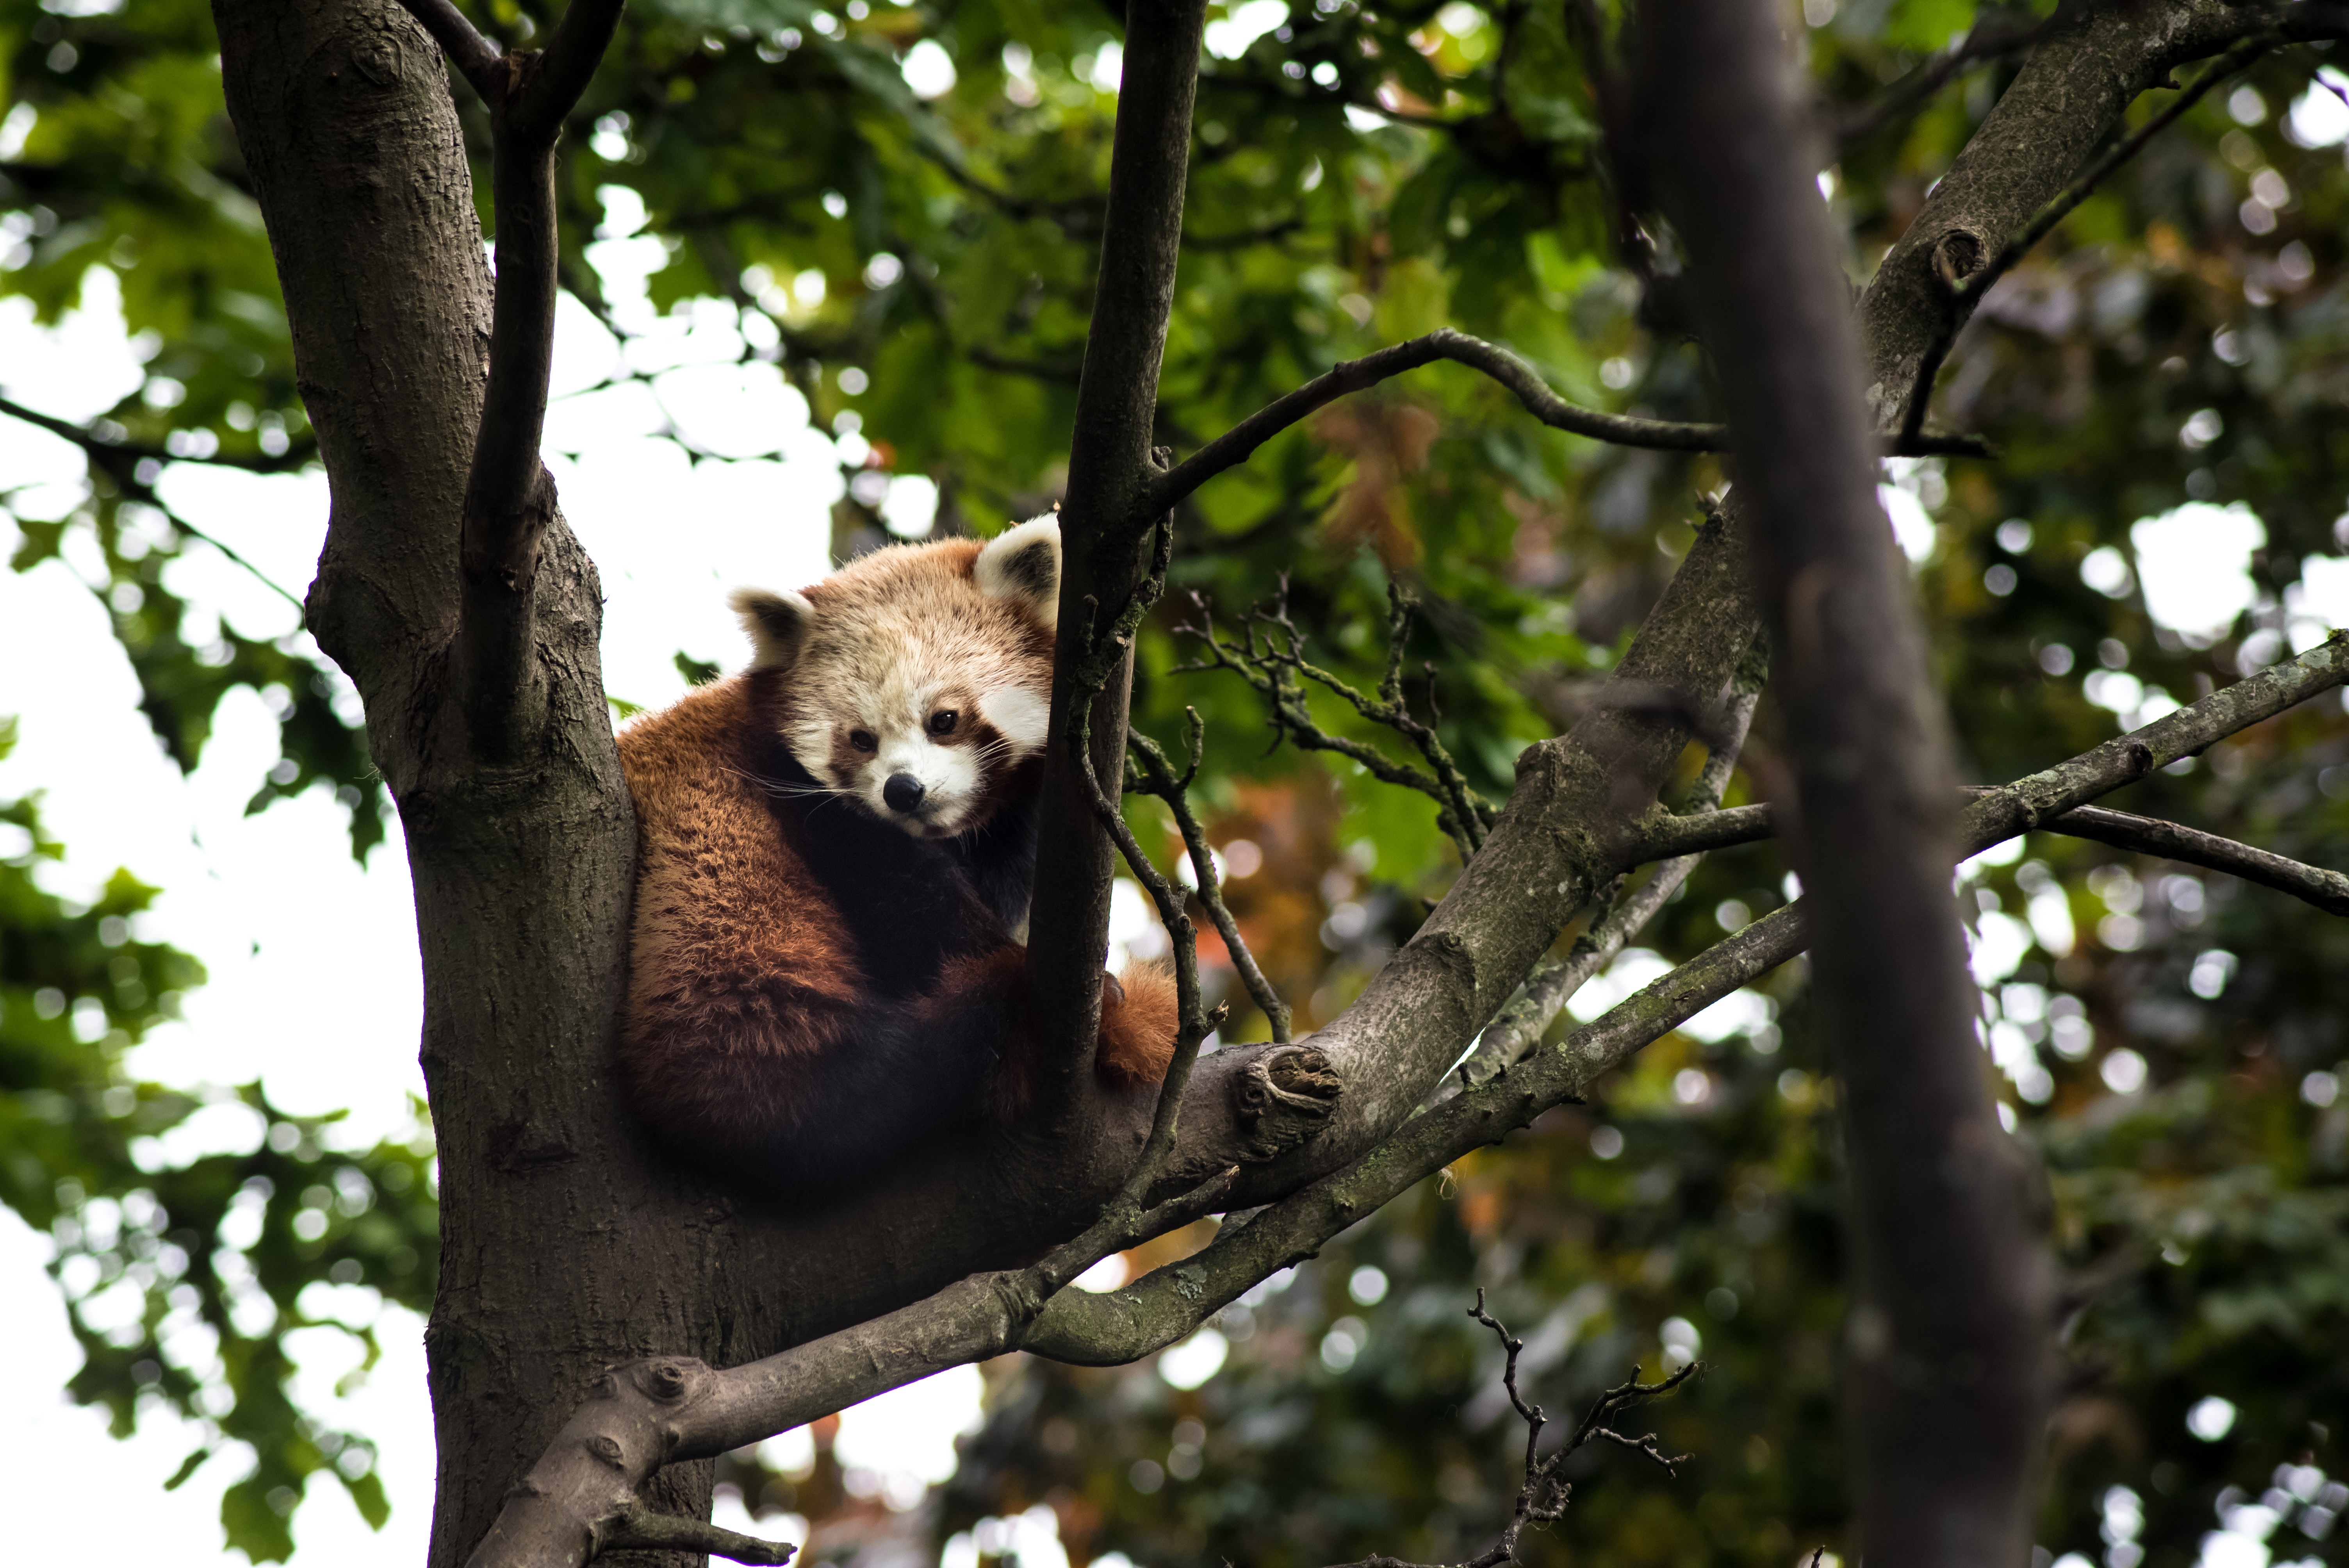
mammal, vertebrate, nature reserve, tree, red panda, wildlife, terrestrial animal, branch, trunk, adaptation, carnivore, leaf, organism, plant, jungle, plant stem, national park, tail, forest